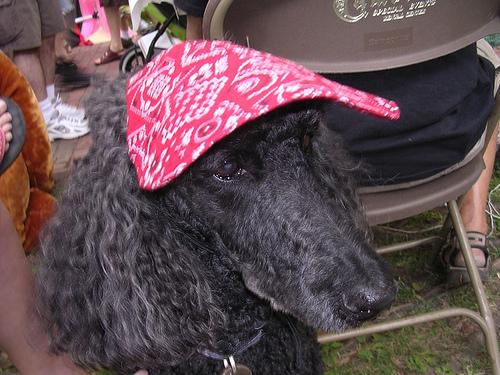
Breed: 316-n000118-standard_poodle